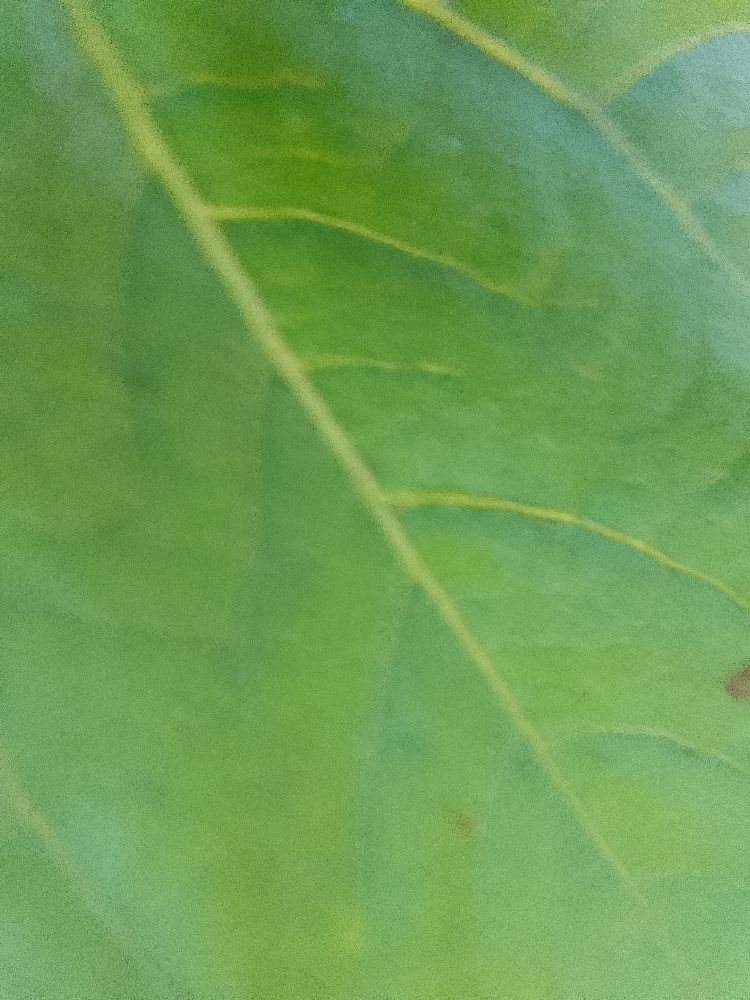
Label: healthy